Coronado, California

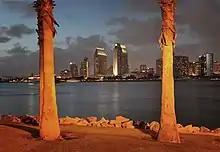
A view of San Diego from Coronado

Geographically, Coronado is a tied island connected to the mainland by a tombolo known as the Silver Strand. The Silver Strand, Coronado and North Island, form San Diego Bay. Since recorded history, Coronado was mostly separated from North Island by a shallow inlet of water called the Spanish Bight. The development of North Island by the United States Navy prior to and during World War II led to the filling of the bight by July 1944, combining the land areas into a single body. The Navy still operates Naval Air Station North Island (NASNI or "North Island") on Coronado. On the southern side of the town is Naval Amphibious Base Coronado, a training center for Navy SEALs and Special warfare combatant-craft crewmen (SWCC). Both facilities are part of the larger Naval Base Coronado complex. Coronado has increased in size due to dredge material being dumped on its shoreline and through the natural accumulation of sand. The "Country Club" area on the northwest side of Coronado, the "Glorietta" area and golf course on the southeast side of Coronado, most of the Naval Amphibious Base Coronado, most of the Strand Naval Housing, and most of the Coronado Cays (all on the south side of Coronado) were built on dirt dredged from San Diego Bay.